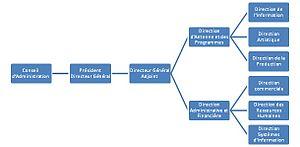
Organigramme de Radio IFM au 01/09/2012
Radio IFM est une station de radio privée tunisienne émettant sur la bande FM depuis le 4 novembre 2011. Fondée par Hamed Soyah, il s'agit de la première radio du pays portant sur la thématique « rire et musique » ; sa programmation alterne ainsi sketchs et chansons.